Renault Symbol

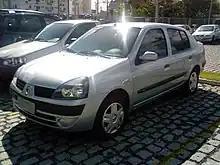
2002 Renault Symbol facelift

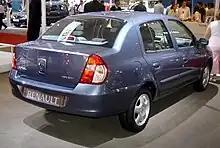
2007 Renault Symbol

It was facelifted in March 2002, gaining the new front end of the hatchback Clio, black moldings on the bumpers, slightly revised interior (electric window buttons moved from the central console onto the doors, the steering wheel got a new design) and improved safety levels. New engines were also added: a 1.5-litre diesel (65 hp, 160 Nm), and the 1.6-litre, 16-valve petrol (105 hp, 148 Nm) in Europe, which was only available with the "Dynamique" trim level. Throughout the following years, two other versions of the dCi engine were featured in the range: the 65 hp version was upgraded to 70 hp (following the introduction of the Euro IV emission standards from January 2005) and a more powerful version of 80 hp and 185 Nm (in the second half of 2004). A new 1.2-litre, 16-valve engine (75 hp, 105 Nm) was introduced the first half of 2006. An automatic transmission version was available, but only with the 1.4 16-valve petrol engine.